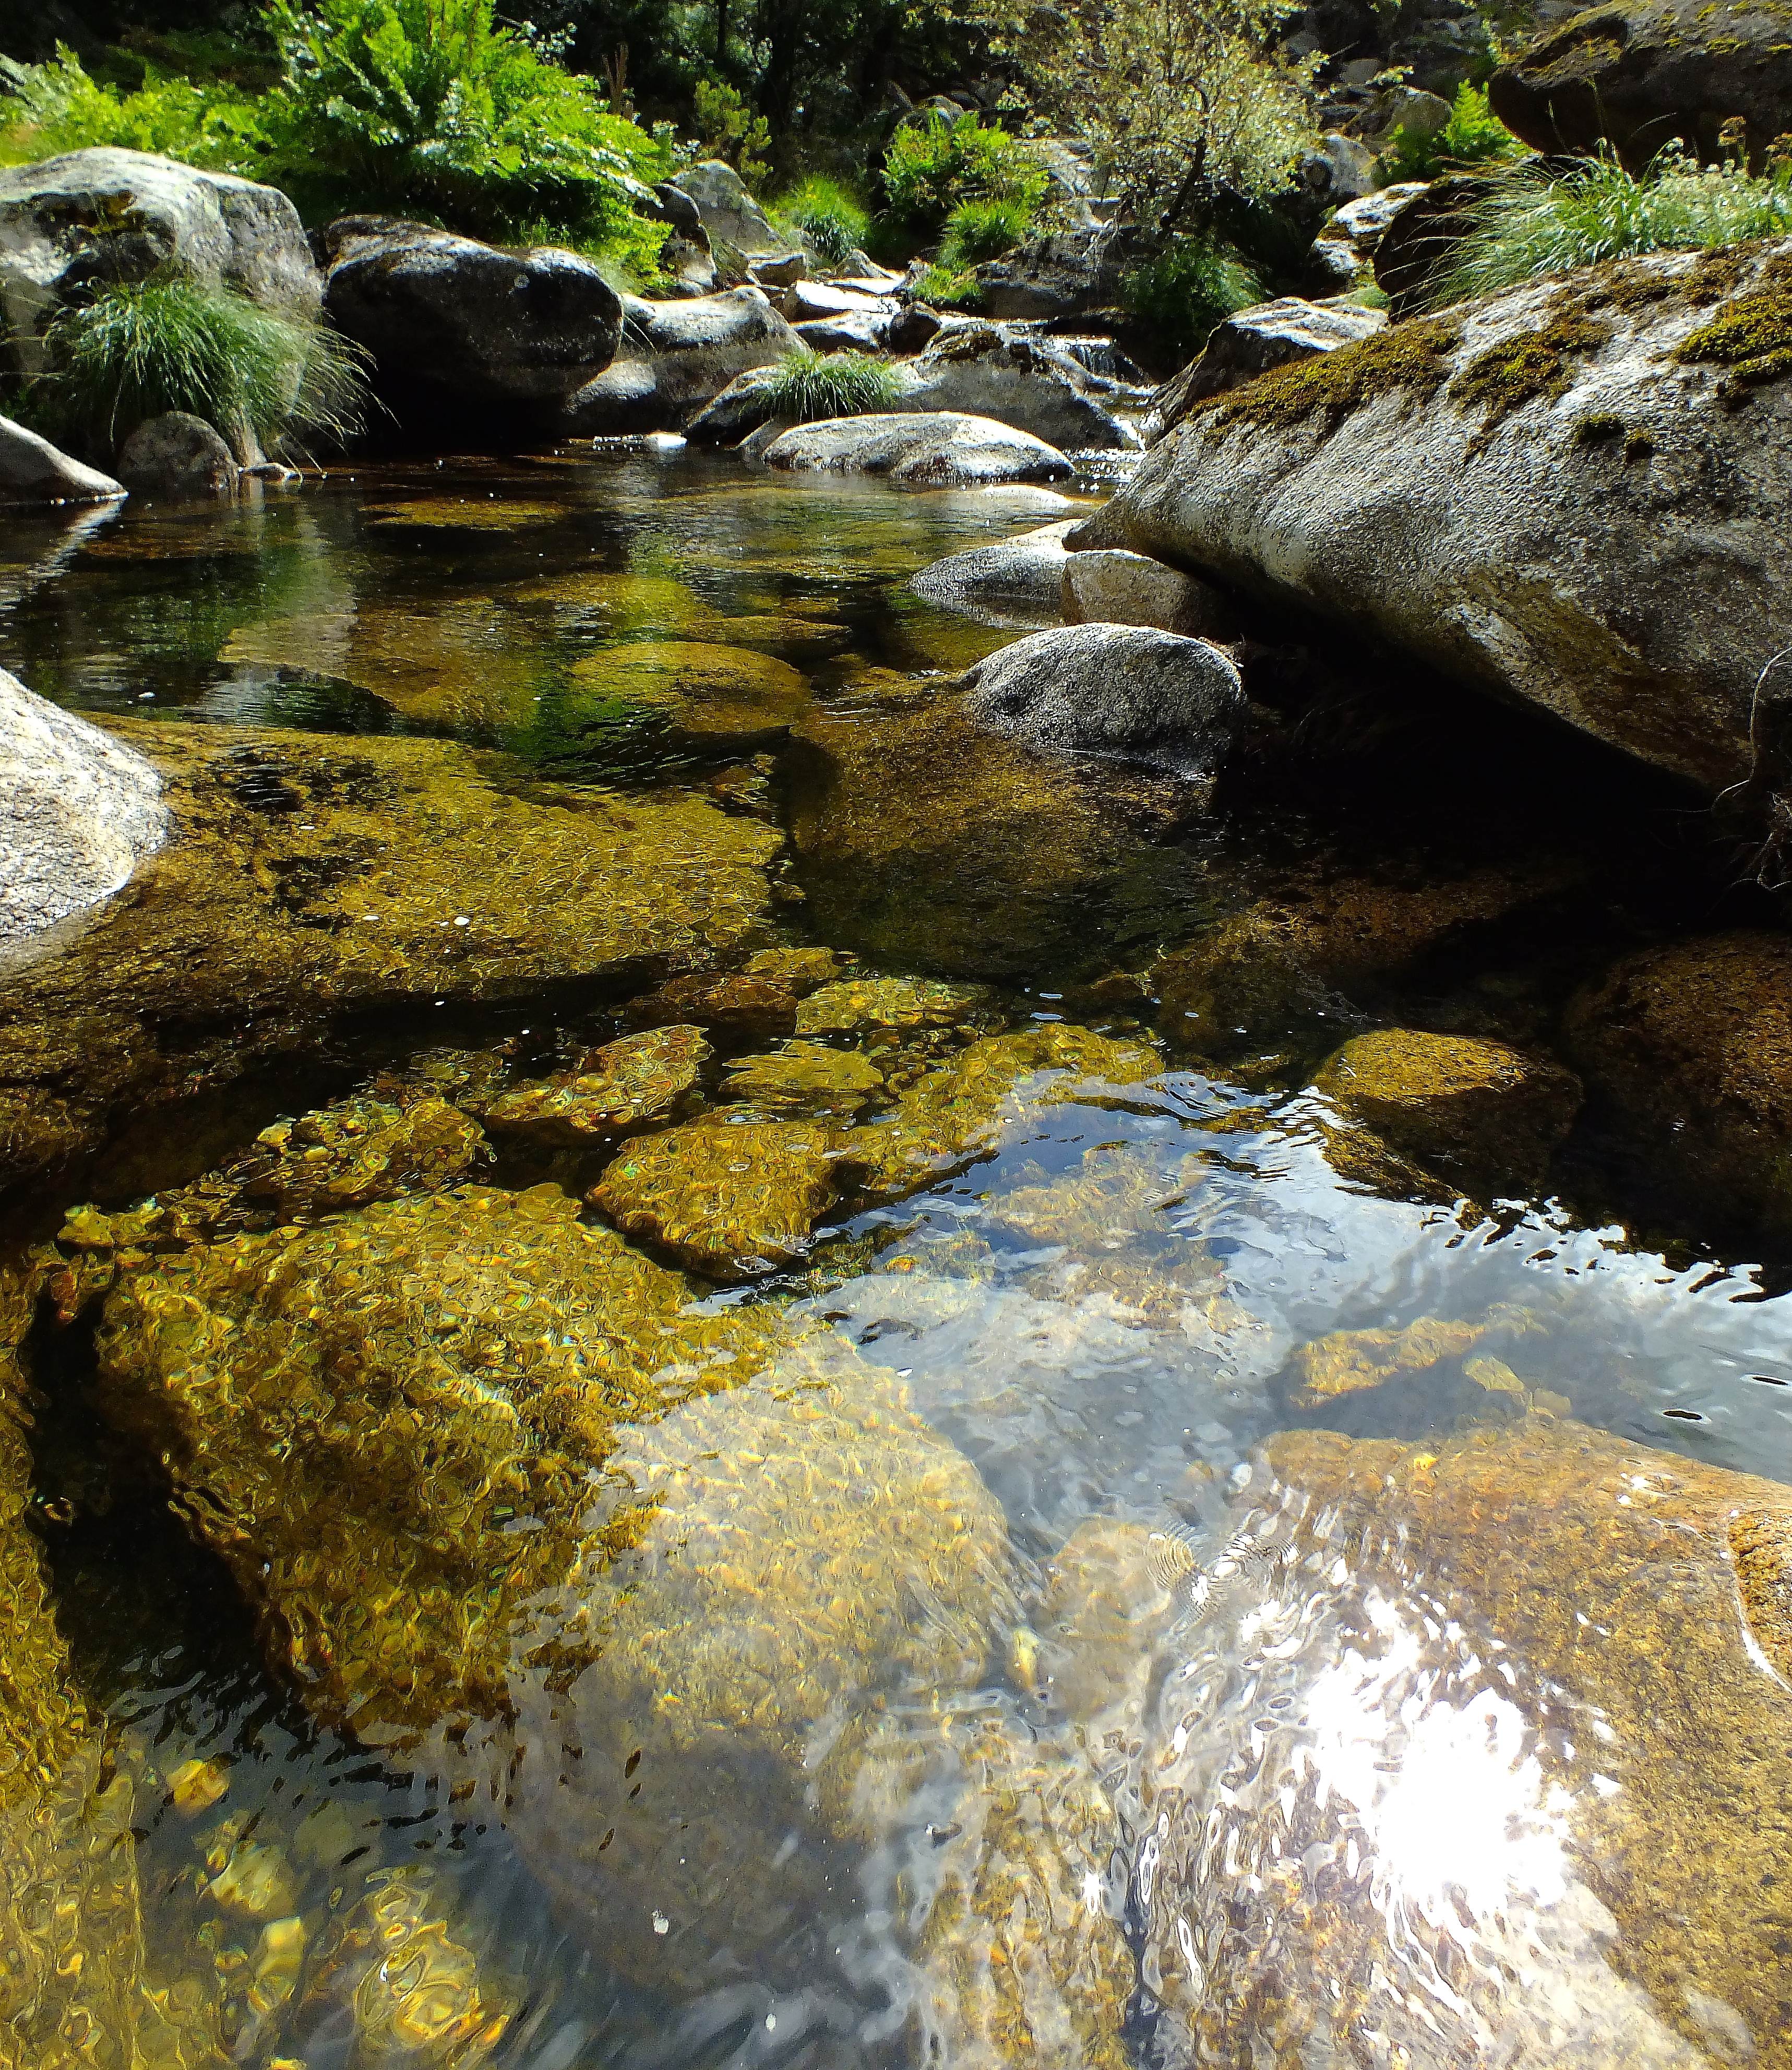
landscape, tree, water, nature, rock, creek, wilderness, plant, leaf, flower, river, valley, stream, reflection, autumn, rapid, body of water, spain, galicia, pontevedra, woodland, water feature, watercourse, espana, ggl1, alama, finepixhs20, landform, li ares, geographical feature